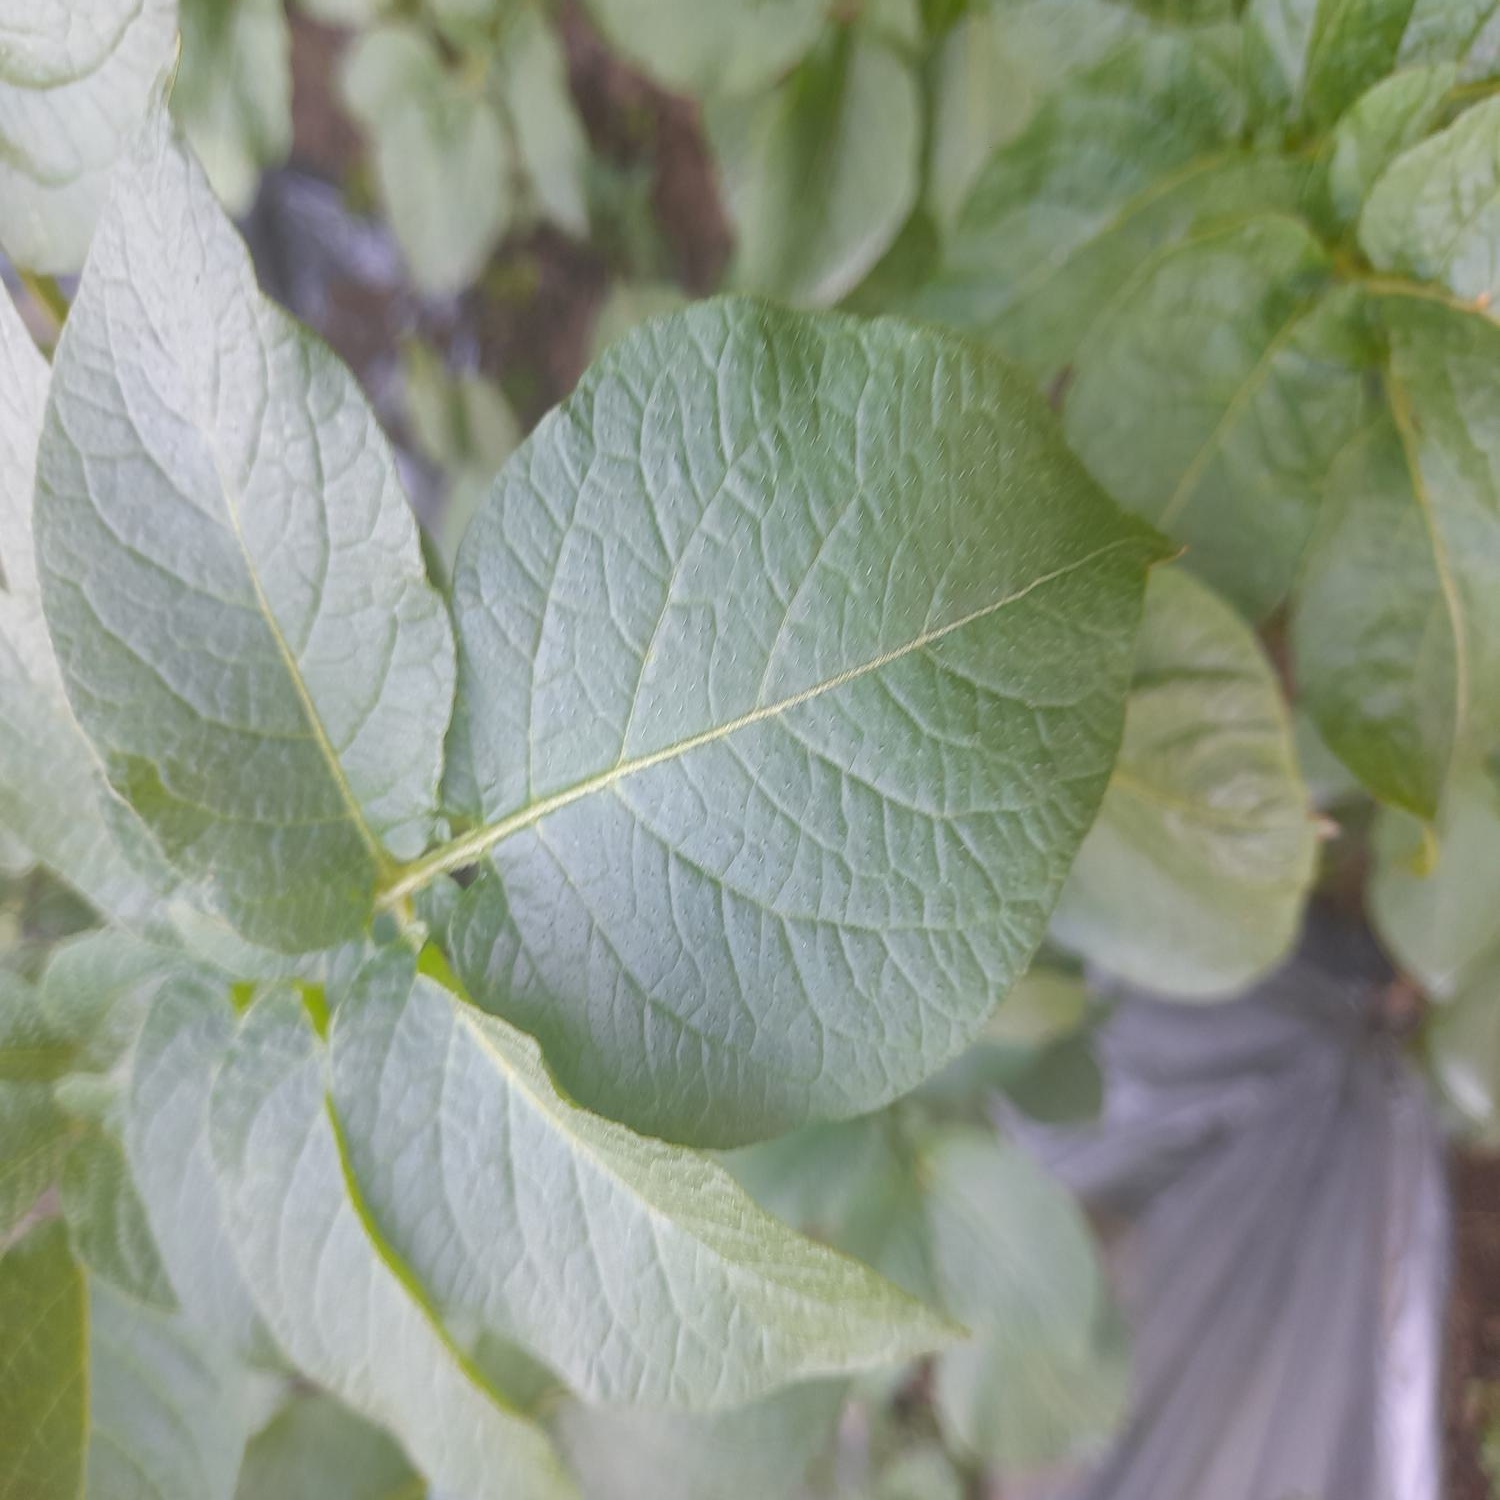
Etiqueta: Sana